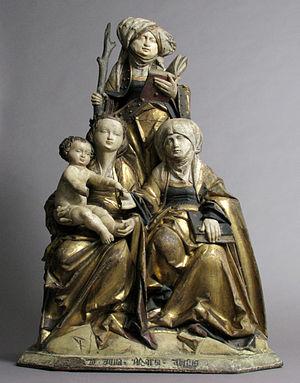
Sainte Anne quaternaire (Anna selbviert) conservée au Metropolitan Museum of Art. Sculpture en bois de tilleul, polychrome et doré, probablement réalisée à Hildesheim (Basse-Saxe, Allemagne), vers 1515-1530. L'inscription fragmentaire en lettres gothiques sur la base du socle ([Emeren] cia / Anna / Maria / Jhesus) permet d'identifier les quatre personnages.
La Sainte Anne trinitaire, parfois appelée sainte-Anne-en-tierce ou Sainte Anne ternaire, désigne le thème iconographique chrétien anciennement appelé Sainte Anne, la Vierge et l'Enfant. Il s'agit d'une image de dévotion associant la grand-mère Anne, la mère Marie et l'Enfant Jésus.
Émérencie est le nom donné à la grand-mère de la Vierge Marie, dans la tradition et dans l'art de la fin du XVᵉ siècle dans certains pays européens. Émérencie est la mère d'Ismérie et d'Anne, la mère de Marie.